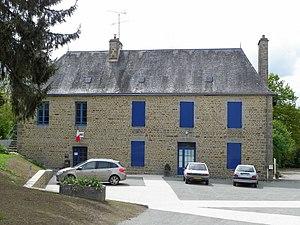
Mairie de Saint-Aubin-Fosse-Louvain (53).
Saint-Aubin-Fosse-Louvain est une commune française, située dans le département de la Mayenne en région Pays de la Loire, peuplée de 217 habitants.